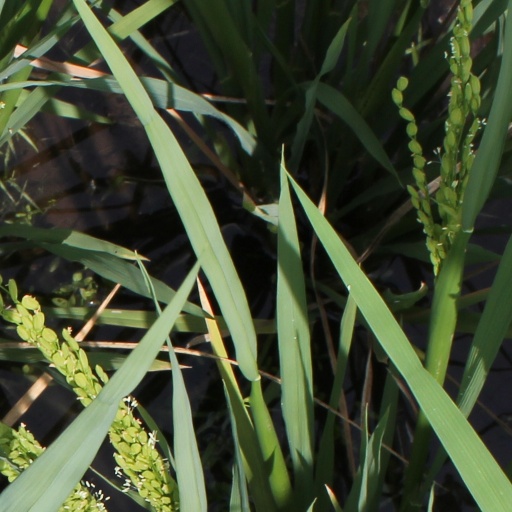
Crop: rice